Festival of Britain

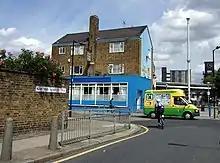
The Festival Inn, Poplar

There was an exhibition about building research, town planning and architecture, the "Live architecture" exhibit of buildings, open spaces and streets in the Lansbury Estate, Poplar (named after the former Labour Party leader George Lansbury. Plans for social housing in the area had commenced in 1943. By the end of the war nearly a quarter of the buildings in this part of East London had been destroyed or badly damaged. In 1948, the Architecture Council decided that the Poplar site would make a good exhibition partly because it was near to the other Festival exhibitions. Despite funding problems, work began in December 1949 and by May 1950 was well advanced. The wet winter of 1950–51 delayed work, but the first houses were completed and occupied by February 1951. The exhibition opened on 3 May 1951 along with the other Festival exhibitions. Visitors first went to the Building Research Pavilion, which displayed housing problems and their solutions, then to the Town Planning Pavilion, a large, red-and-white striped tent. The Town Planning Pavilion demonstrated the principles of town planning and the urgent need for new towns, including a mock up of an imaginary town called "Avoncaster". Visitors then saw the buildings of the Lansbury Estate. Attendance was disappointing, only 86,426 people visiting, compared to 8 million who visited the South Bank exhibition. Reaction to the development by industry professionals was lukewarm, some criticising its small scale. Subsequent local authorities concentrated on high-rise, high-density social housing rather than the Lansbury Estate model. The estate remains popular with residents. Among the remaining 1951 buildings are Trinity Independent Chapel, and The Festival Inn and Festive Briton (now Callaghans) pubs.